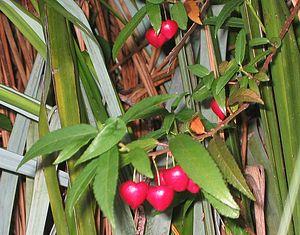
Aristotelia est un genre de plantes de la famille des Elaeocarpaceae.